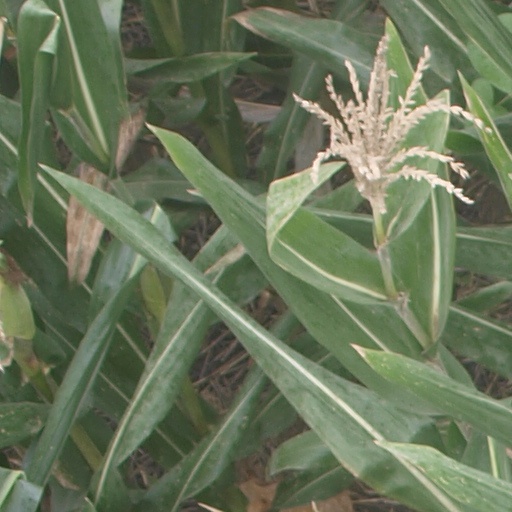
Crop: maize; corn